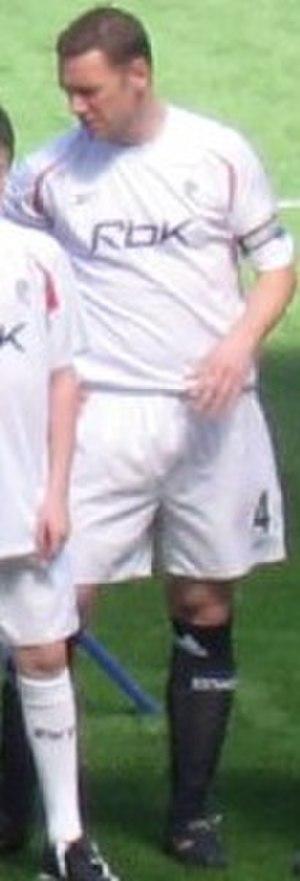
Kevin Anthony Jance Nolan, né le 24 juin 1982 à Liverpool, est un footballeur anglais reconverti entraîneur.